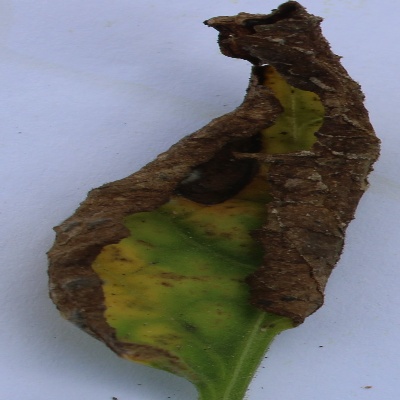
Crop: Tomato
Condition: leaf blight